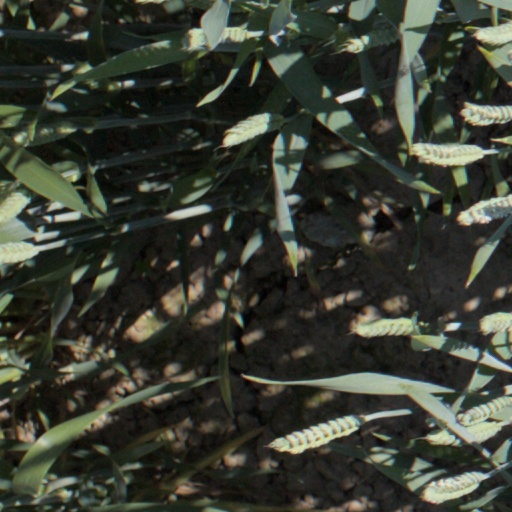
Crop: wheat